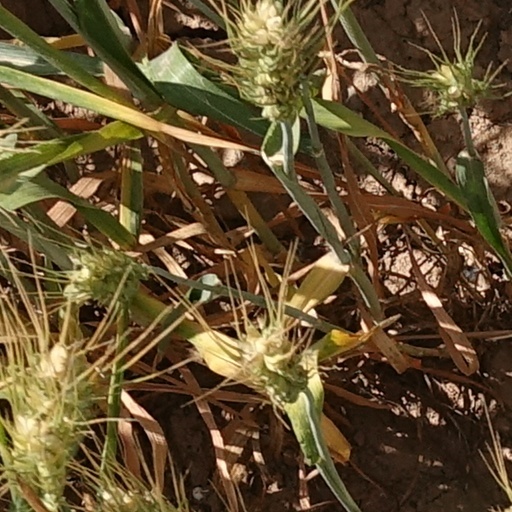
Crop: wheat